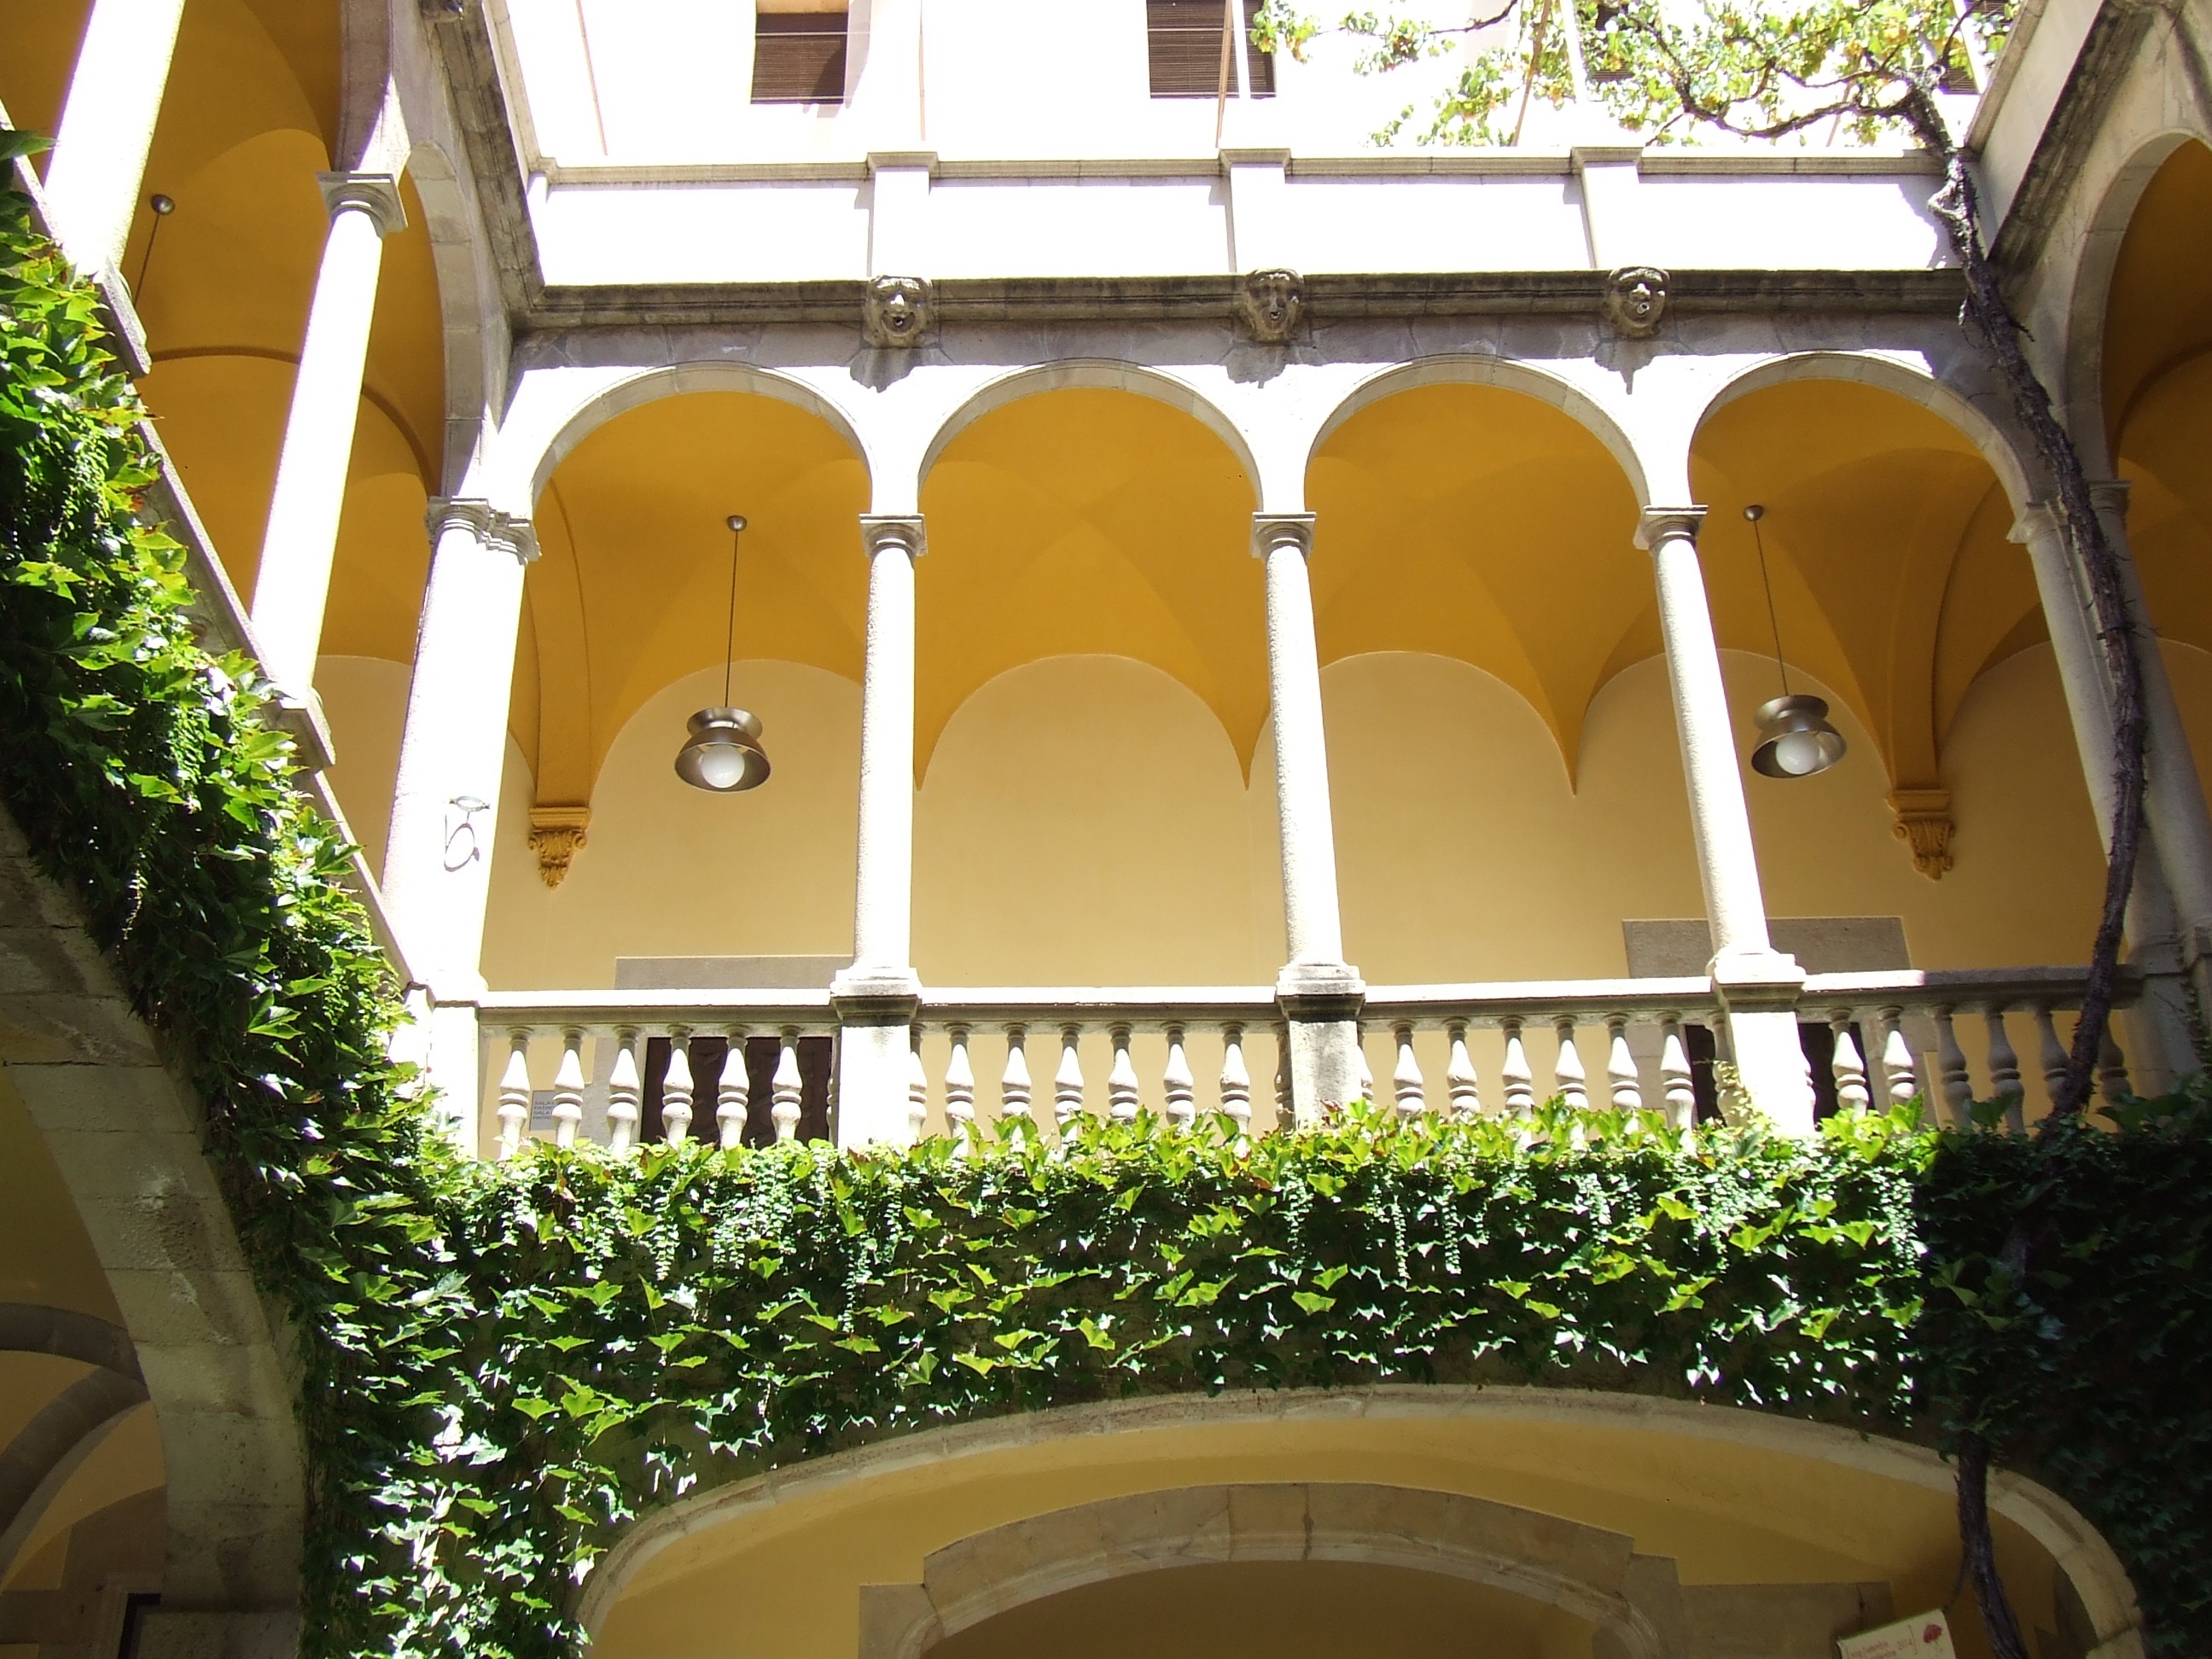
architecture, villa, window, view, monument, balcony, arch, facade, property, interior design, courtyard, buildings, estate, hacienda, baluster